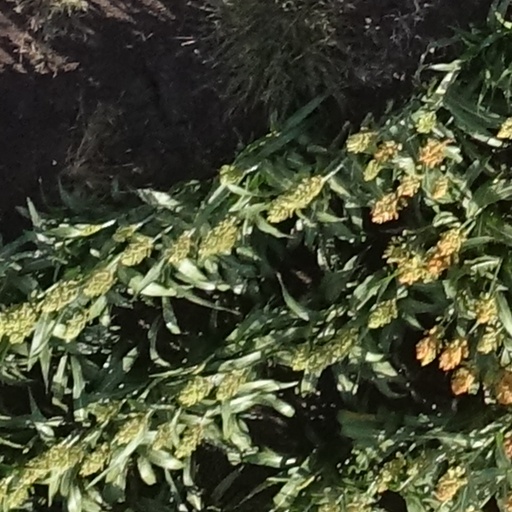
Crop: sorghum